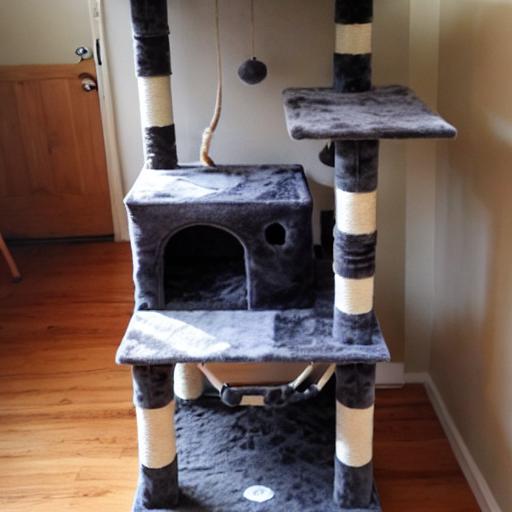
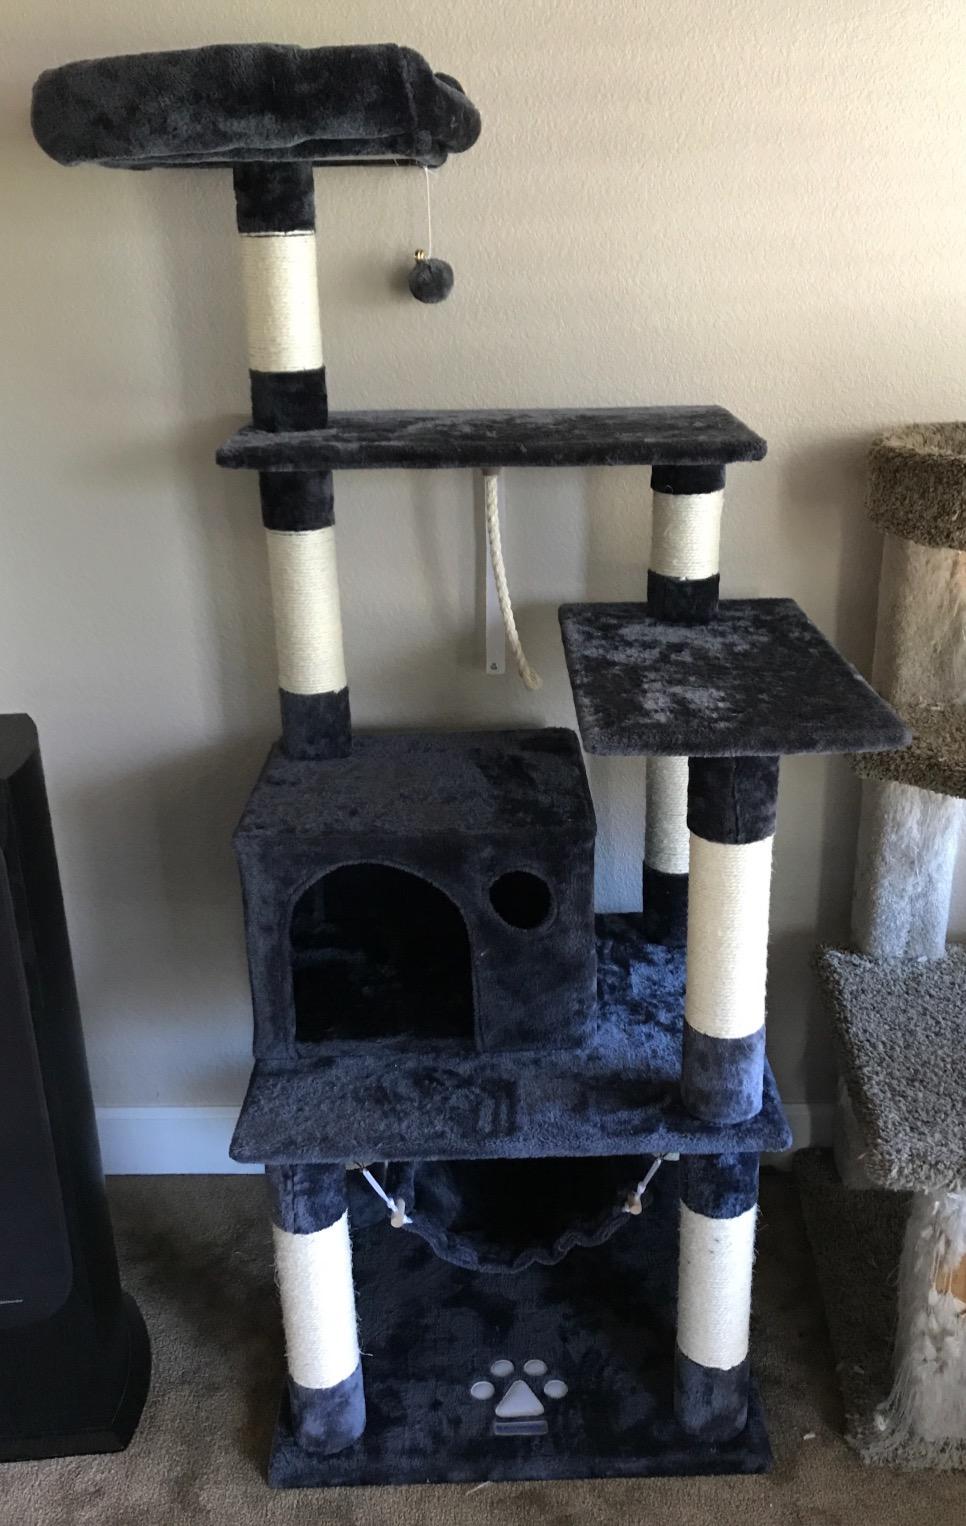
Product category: items_cat tree
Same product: no